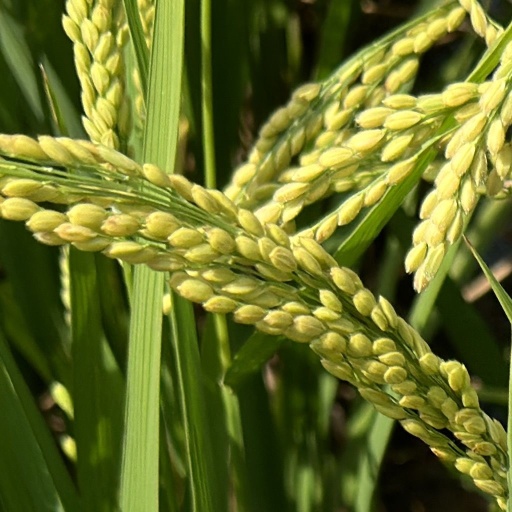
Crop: rice